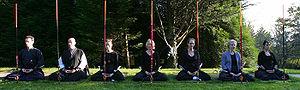
Zazen Kata-Sarbacana
Le Sarbacana est une technique, inventée en 1991 par Michel-Laurent Dioptaz qui utilise la sarbacane comme instrument d’exploration et de développement des capacités d’attention et de prise de décision par la conscience du souffle. La sarbacane y est perçue comme le prolongement naturel de la colonne de souffle et considérée comme une trachée à l’extérieur du corps. Vécue comme une Gestalt participant du schéma corporel, la sarbacane, devient vecteur de compréhension, d’entraînement et de maîtrise des processus de la conscience liés aux processus de la respiration.